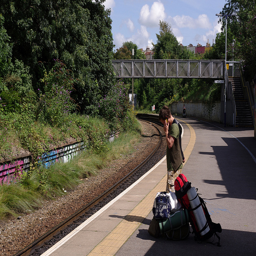
A man standing on the side of a road with bags of luggage.
A man on a cell phone waits with luggage by a train track.
A man with luggage standing beside the railroad tracks.
A man is standing with this luggage next to a railroad track.
A young man stands by train tracks with luggage next to him.